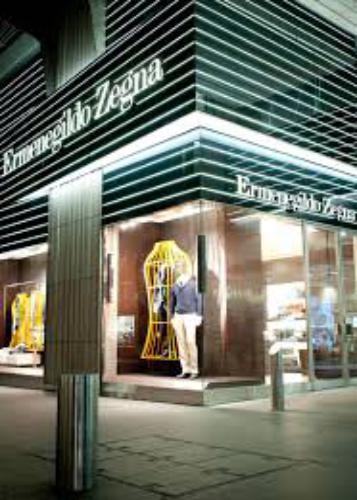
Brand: Ermenegildo Zegna
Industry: Clothes